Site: brandenburg
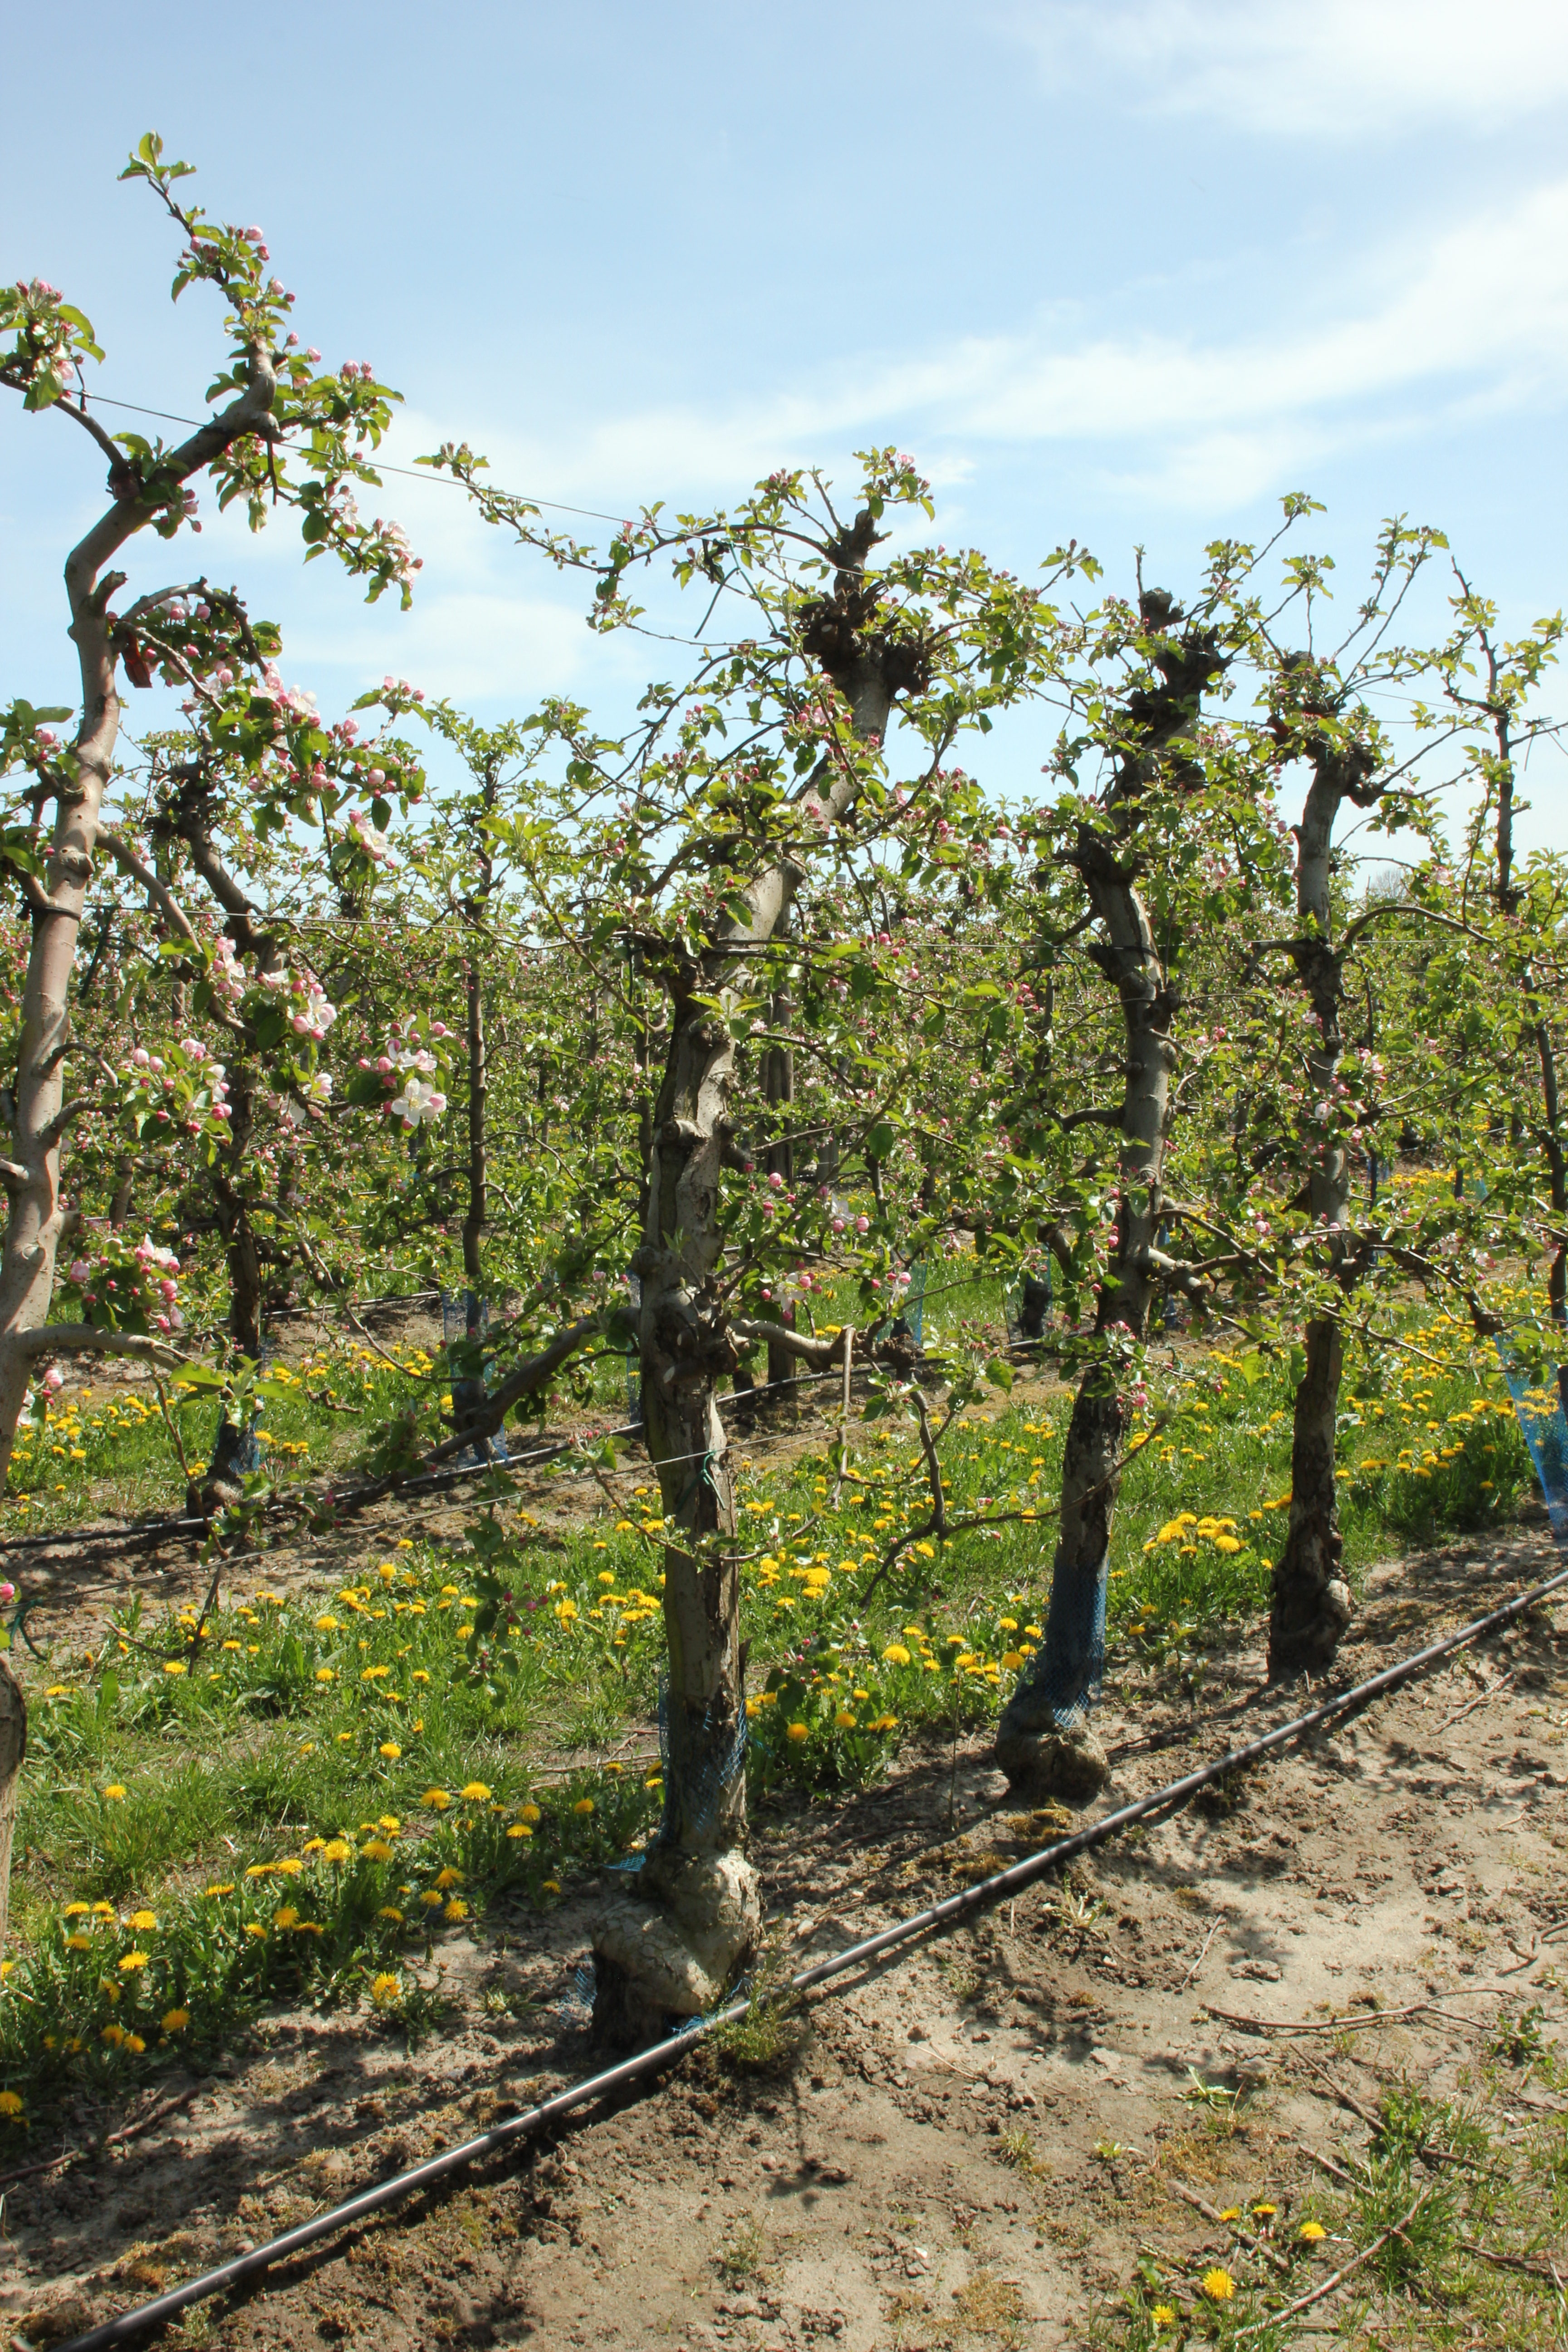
Growth stage (BBCH 57): Inflorescence emergence